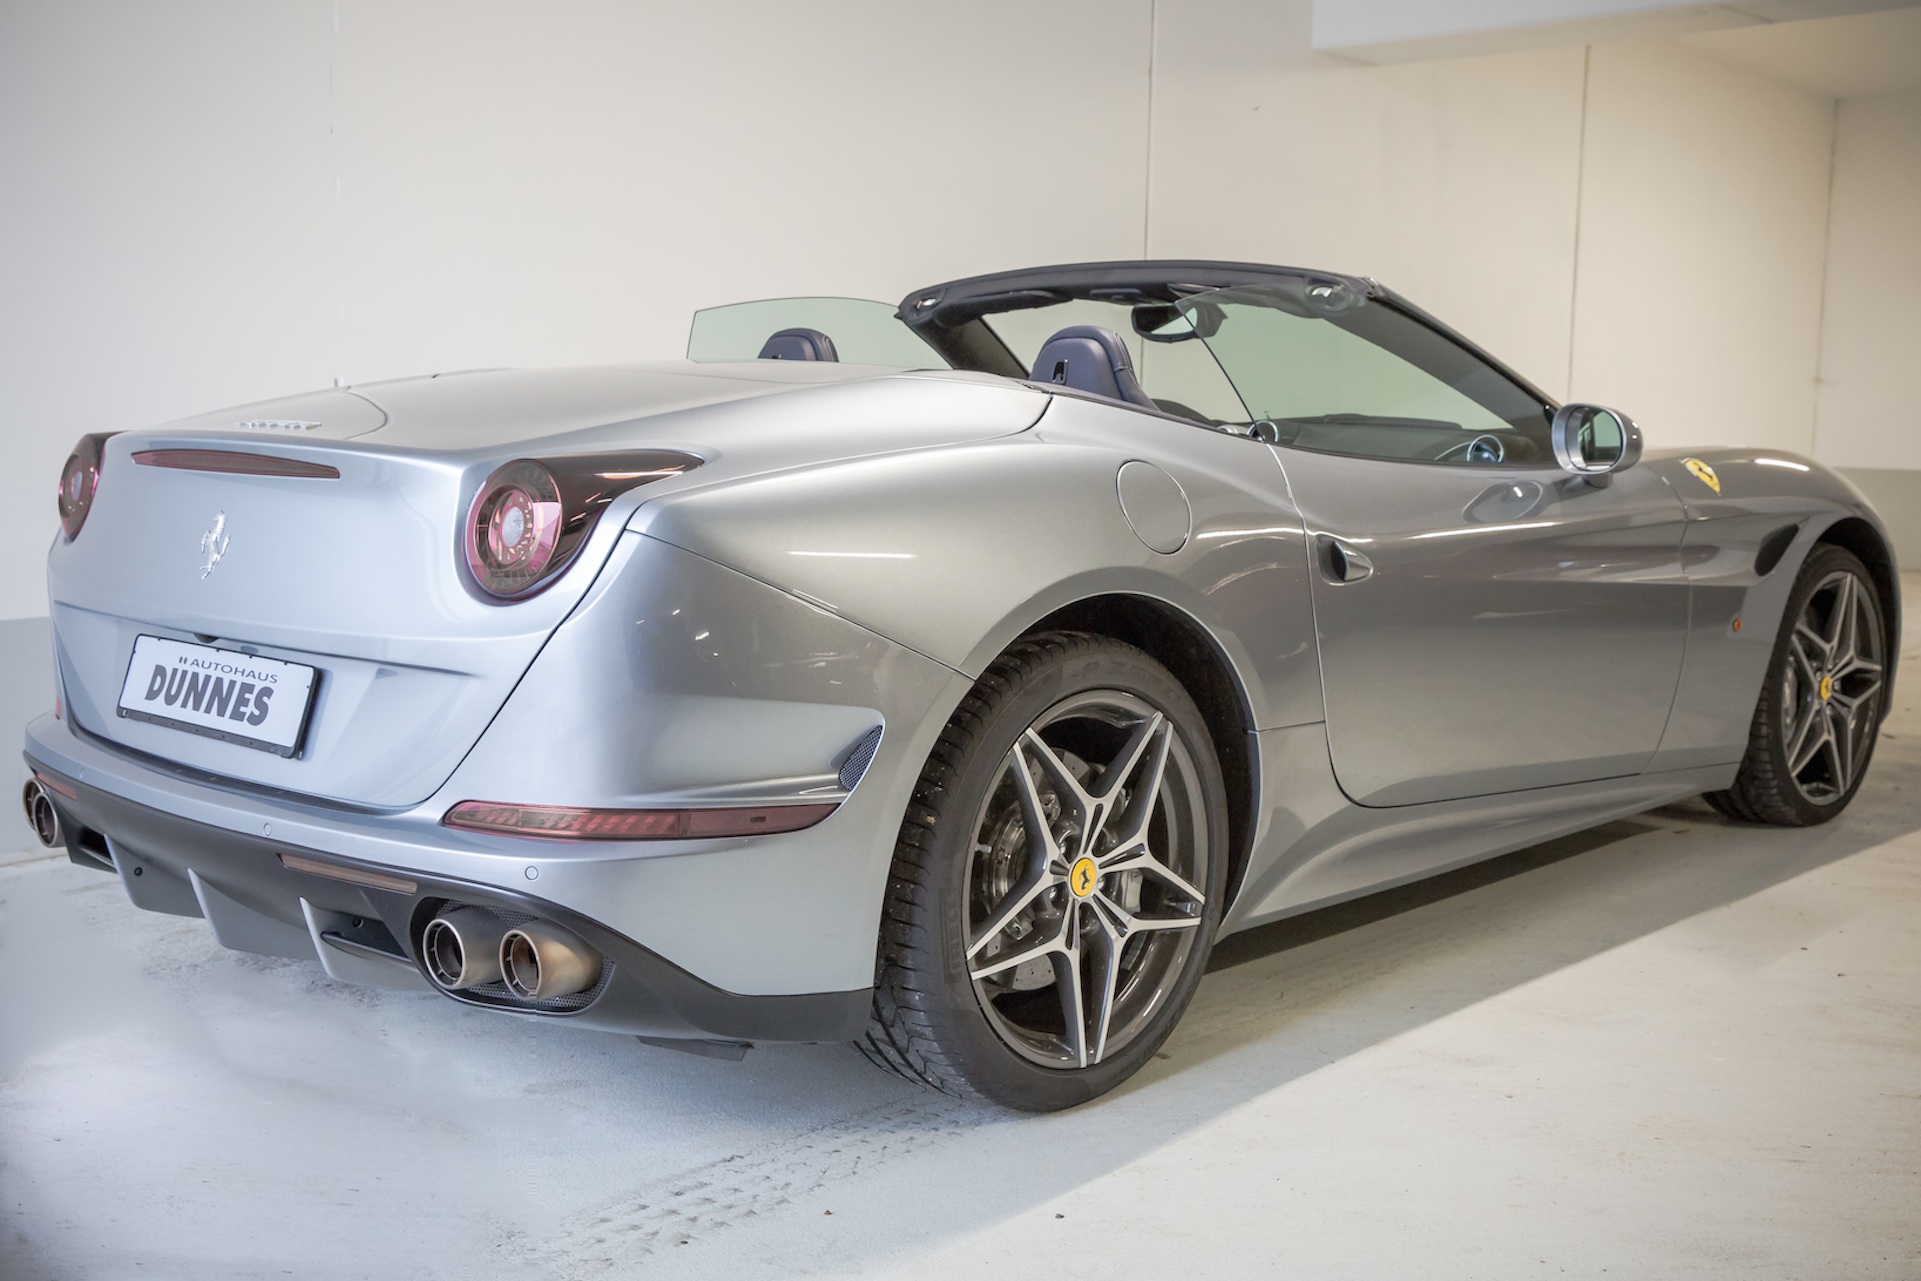
car, wheel, vehicle, sports car, supercar, silver, convertible, ferrari, rear, land vehicle, f599, automobile make, automotive exterior, automotive design, luxury vehicle, family car, ferrari california, ferrari spa